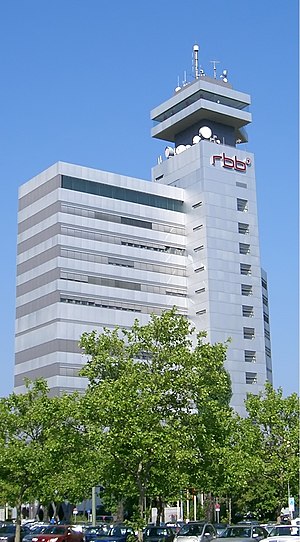
Rundfunk Berlin-Brandenburg
RBB's tv-center i Berlin.
Rundfunk Berlin-Brandenburg er en tysk radio- og tv-station, der sender til delstaterne Berlin og Brandenburg.